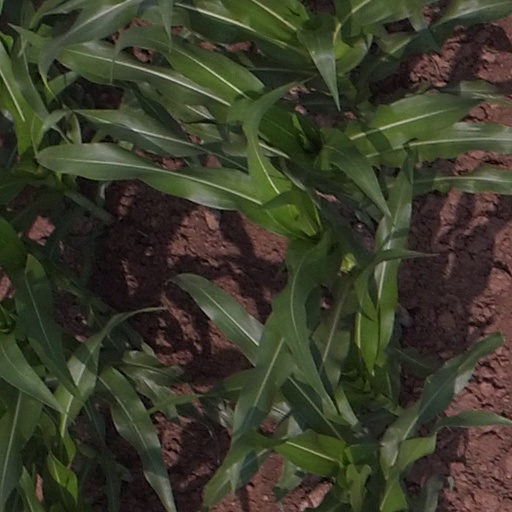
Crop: maize; corn